Norfolk Terrier

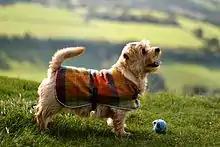
Norfolks are self-confident and carry themselves with presence and importance, holding their heads and tails up.

Norfolks are described as fearless, but can have an independent streak. They, along with Norwich Terriers and Border Terriers, have the softest temperaments of the Terrier Group. Norfolks work in packs and must get along with other dogs.